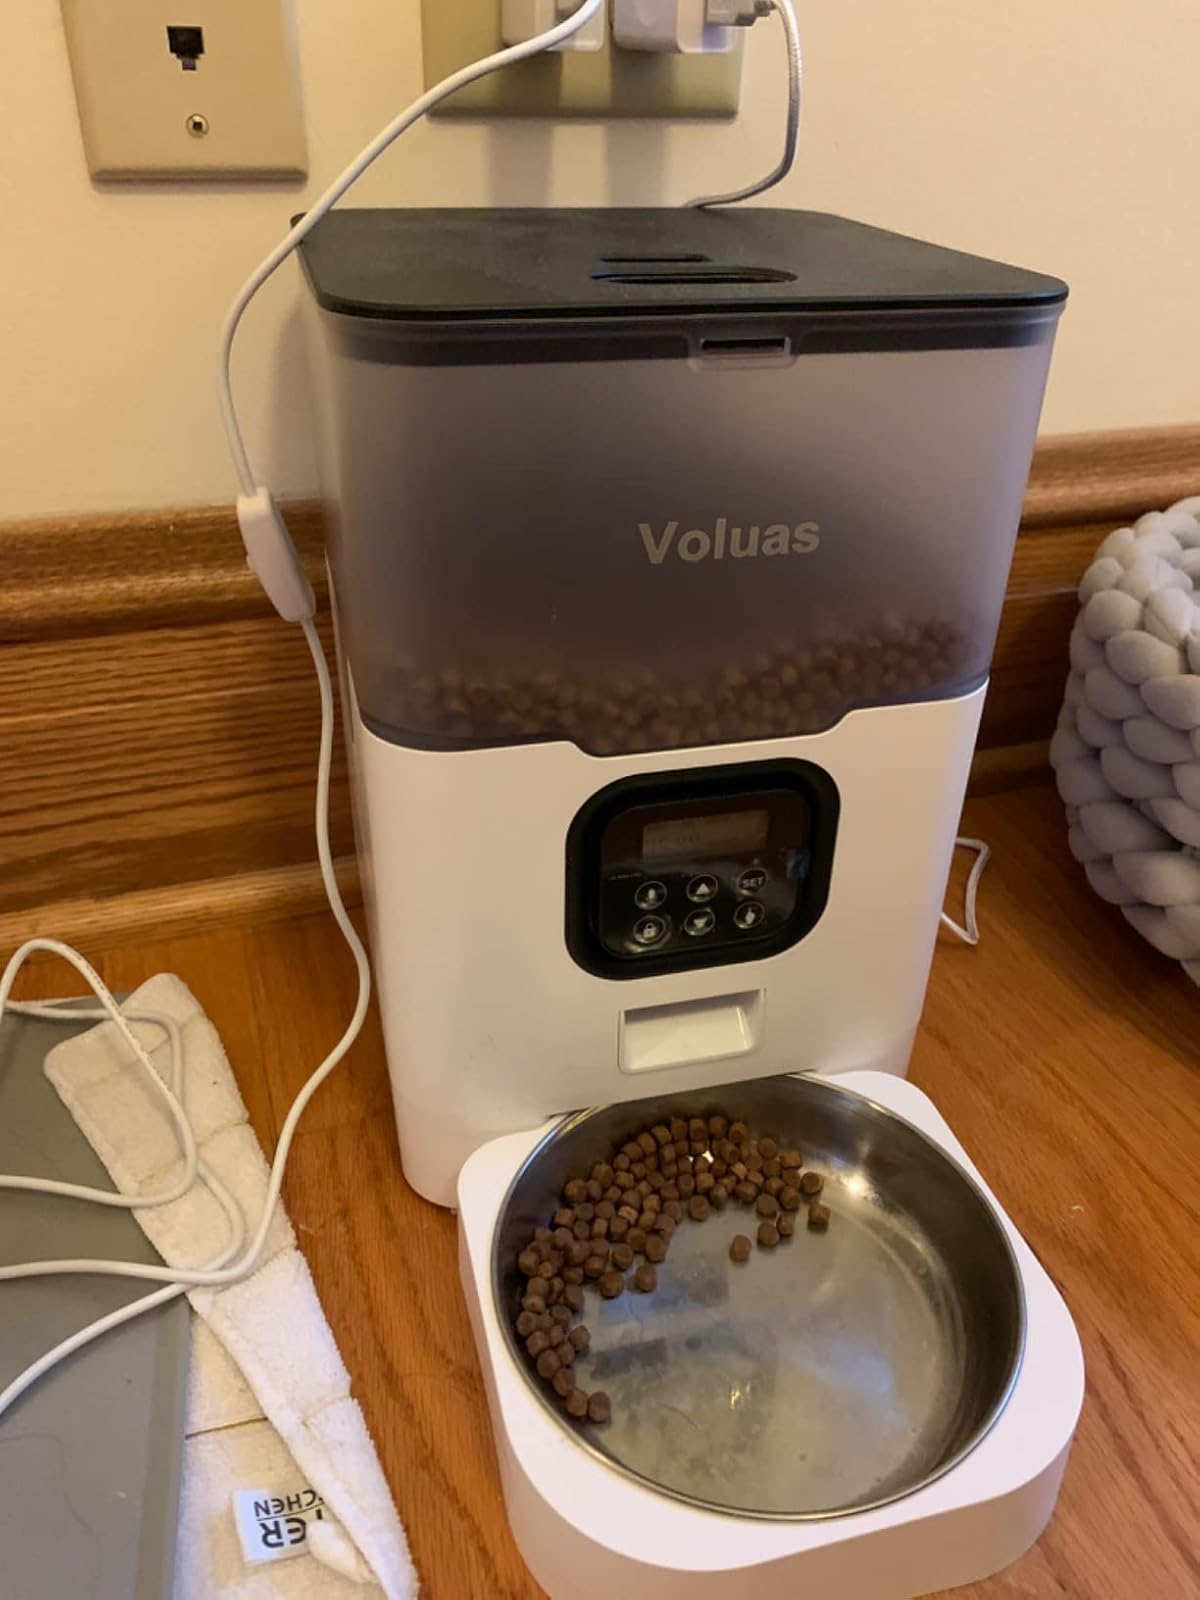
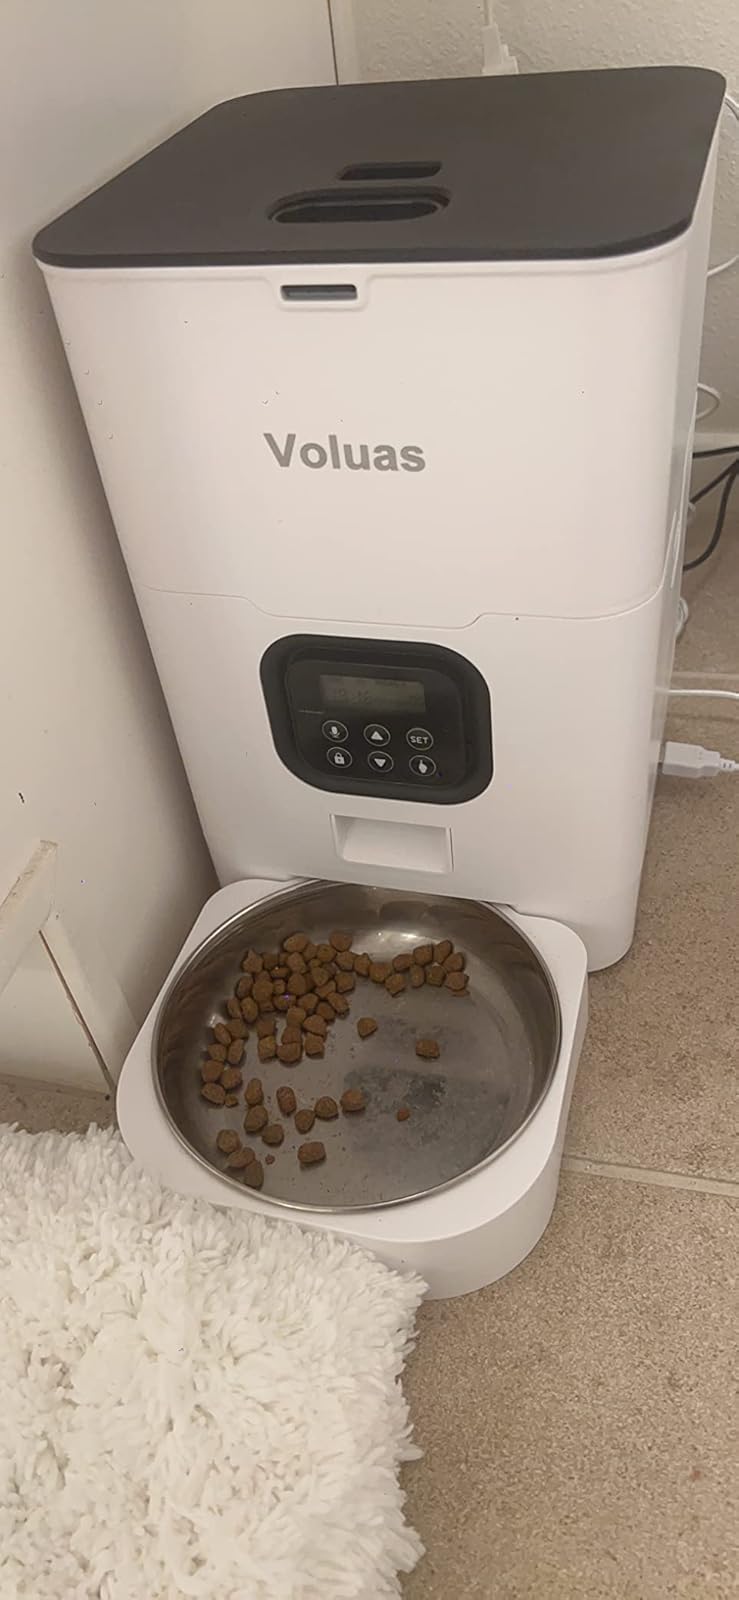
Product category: items_feeder
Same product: no